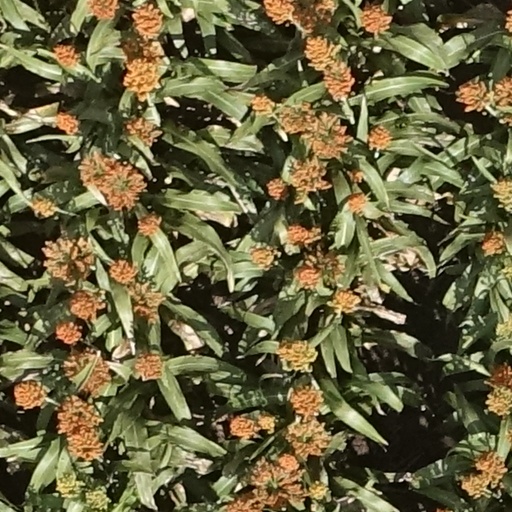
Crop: sorghum